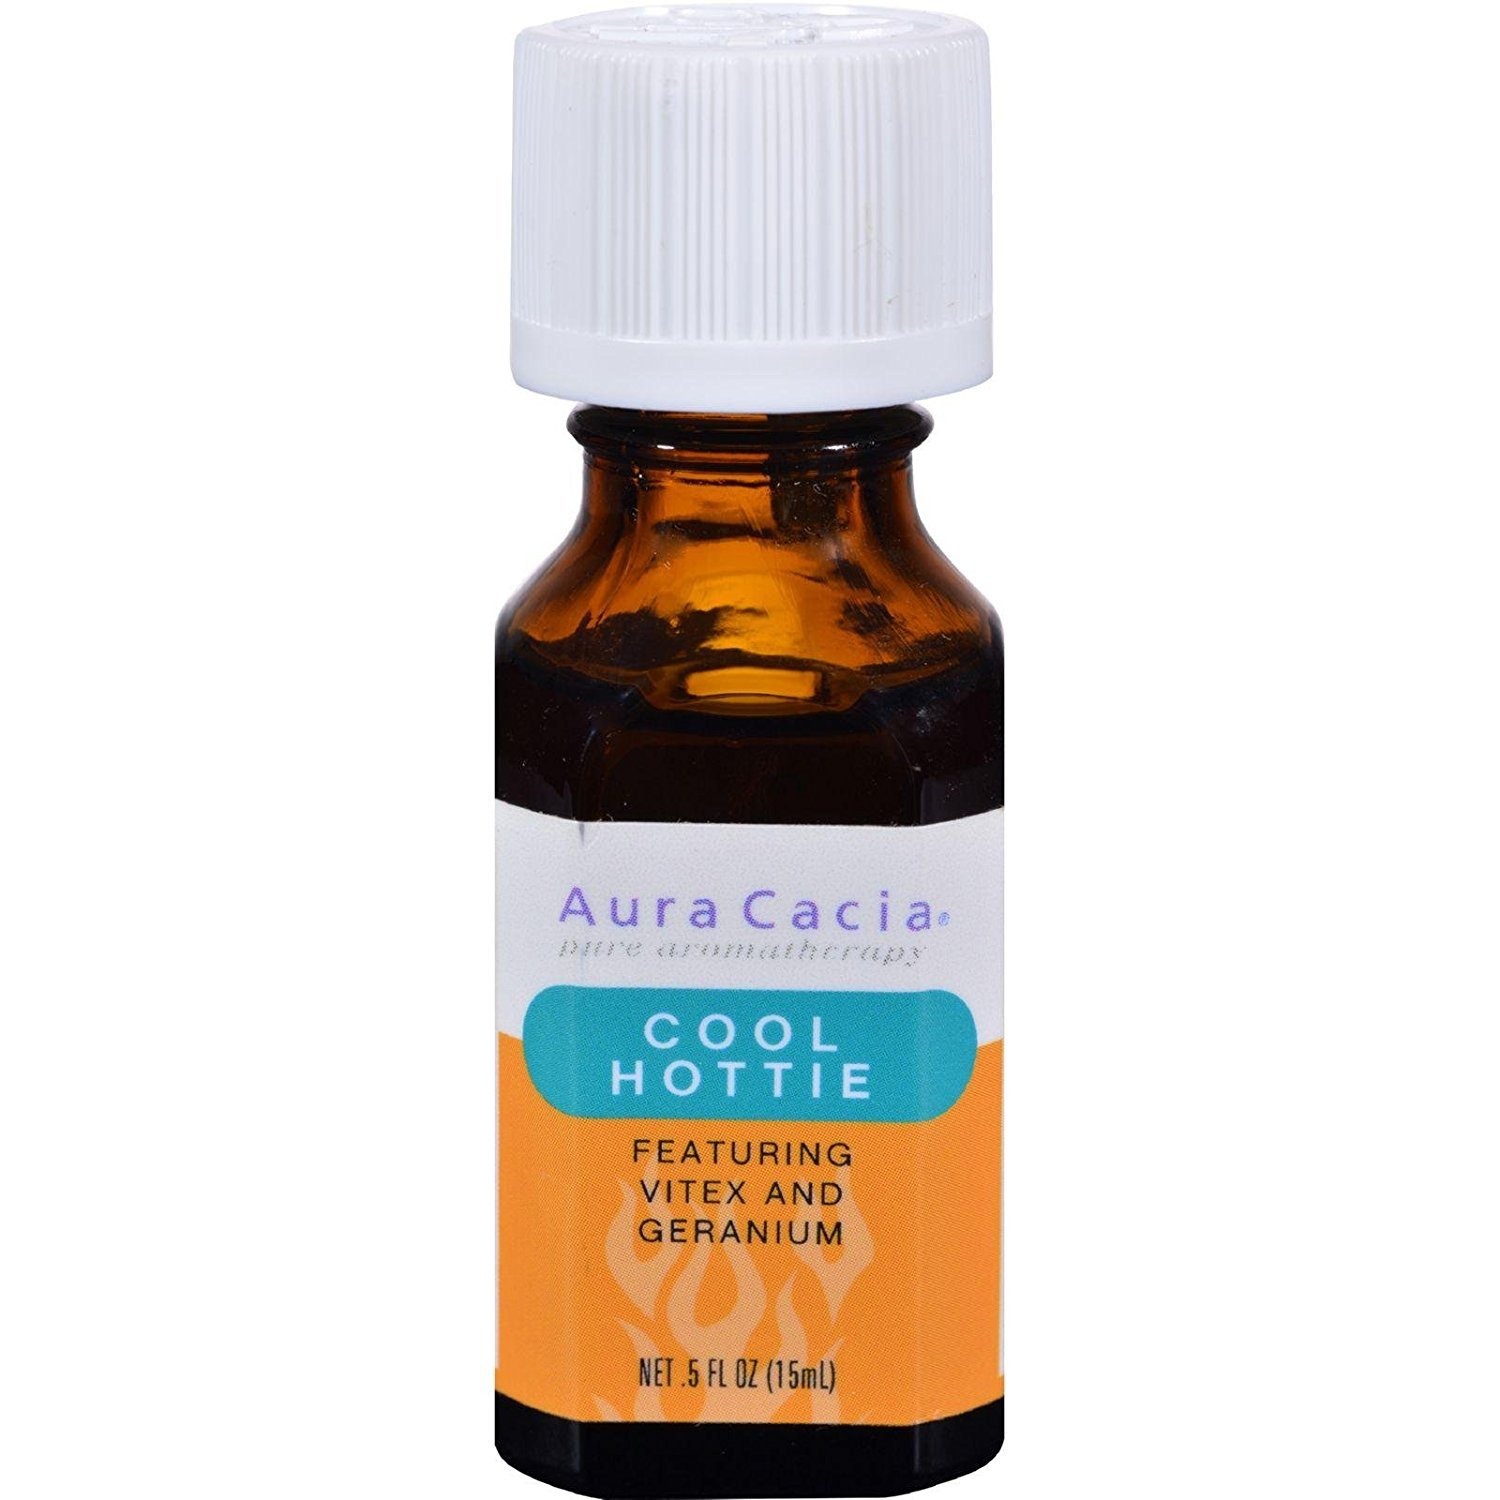
Item Name: ESS OIL WINTERGREEN
Bullet Point: Great Product
Value: 1.0
Unit: Ounce

Price: 9.28